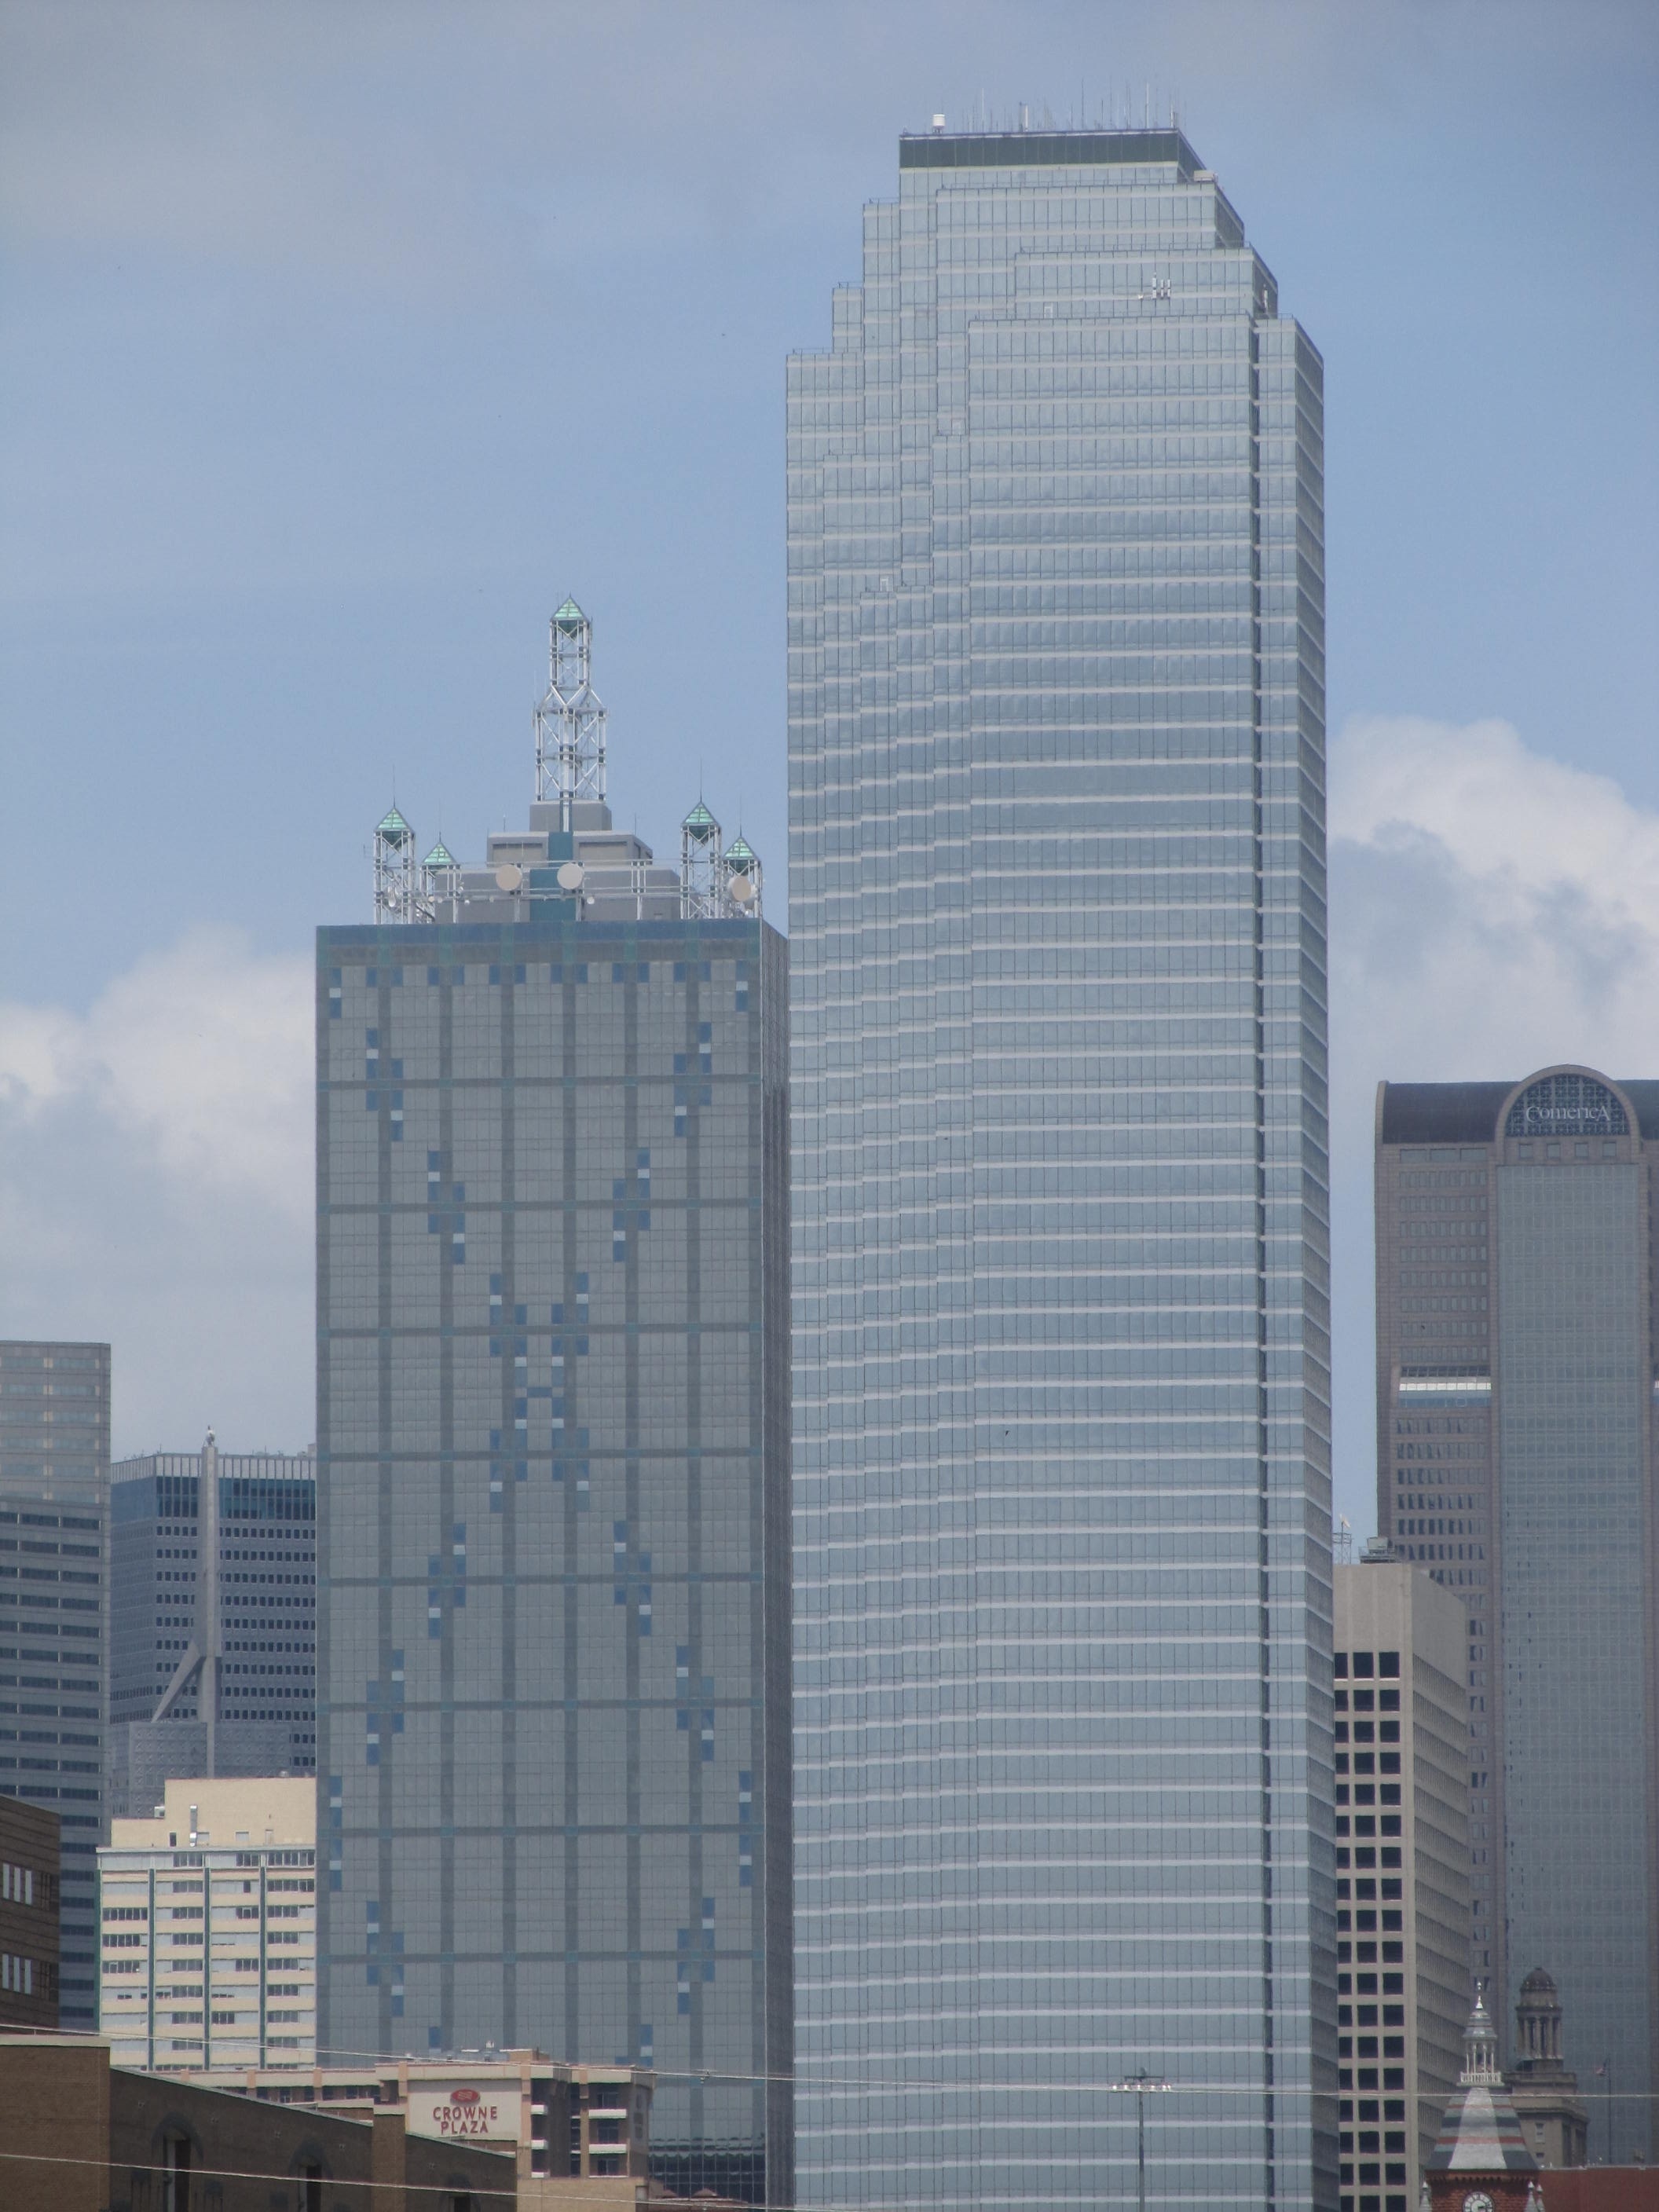
architecture, skyline, glass, building, city, skyscraper, urban, cityscape, downtown, reflection, tower, corporate, office, landmark, facade, industry, business, modern, tower block, buildings, reflecting, texas, dallas, commerce, metropolis, glass facade, office buildings, urban area, human settlement, metropolitan area